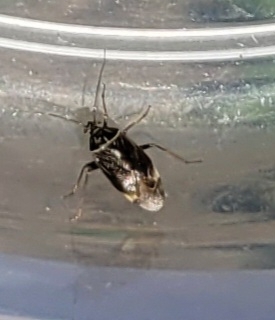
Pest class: lygus_bug